Santa Cruz Civic Auditorium

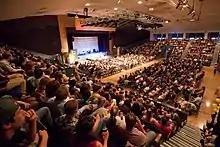
Easter service at the Santa Cruz Civic Auditorium, 2013

The Santa Cruz Civic Auditorium is an event and convention venue located in downtown Santa Cruz, California. It is owned by the City of Santa Cruz and is located at 307 Church Street. Opened in 1940, it was built in what was described as, "Mission-style in architecture with a modern touch and an arrangement of open porches on the corners and sides." Its style has also been described as Art Deco. It is the home of the Santa Cruz County Symphony as well as other concerts, expos, conferences, and sporting events. A carillon was installed in 1963.